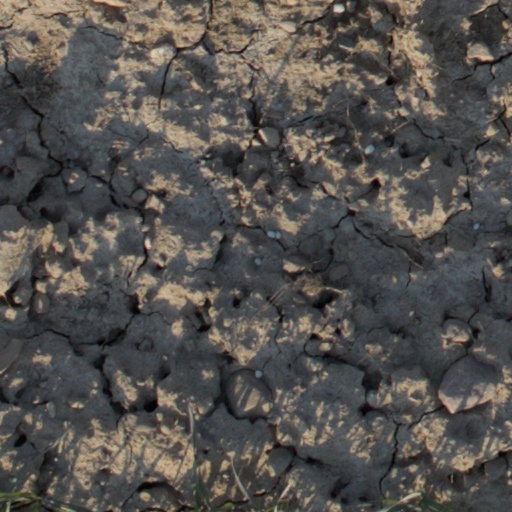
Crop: wheat